Miss Grand Crimea

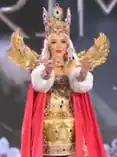

Miss Grand Crimea is a female beauty pageant title awarded to Crimean representatives competing in the Miss Grand International contest. The first Crimean at Miss Grand International was a Khabarovsk-based model, Sofia Kim, assigned in 2020 by Anton Sergeevi; however, Sofia didn't place at the Miss Grand International 2020 semifinals held in Thailand, and the franchise was discontinued. Sergeevi instead purchased the license for Miss Grand Russia the following year.